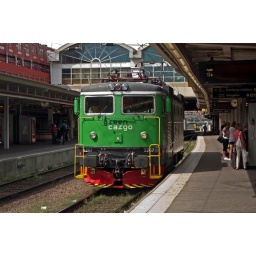
Loc 1257 in de kleuren van GreenCargo rijdt door Stockholm Centraal. 21-07-2010